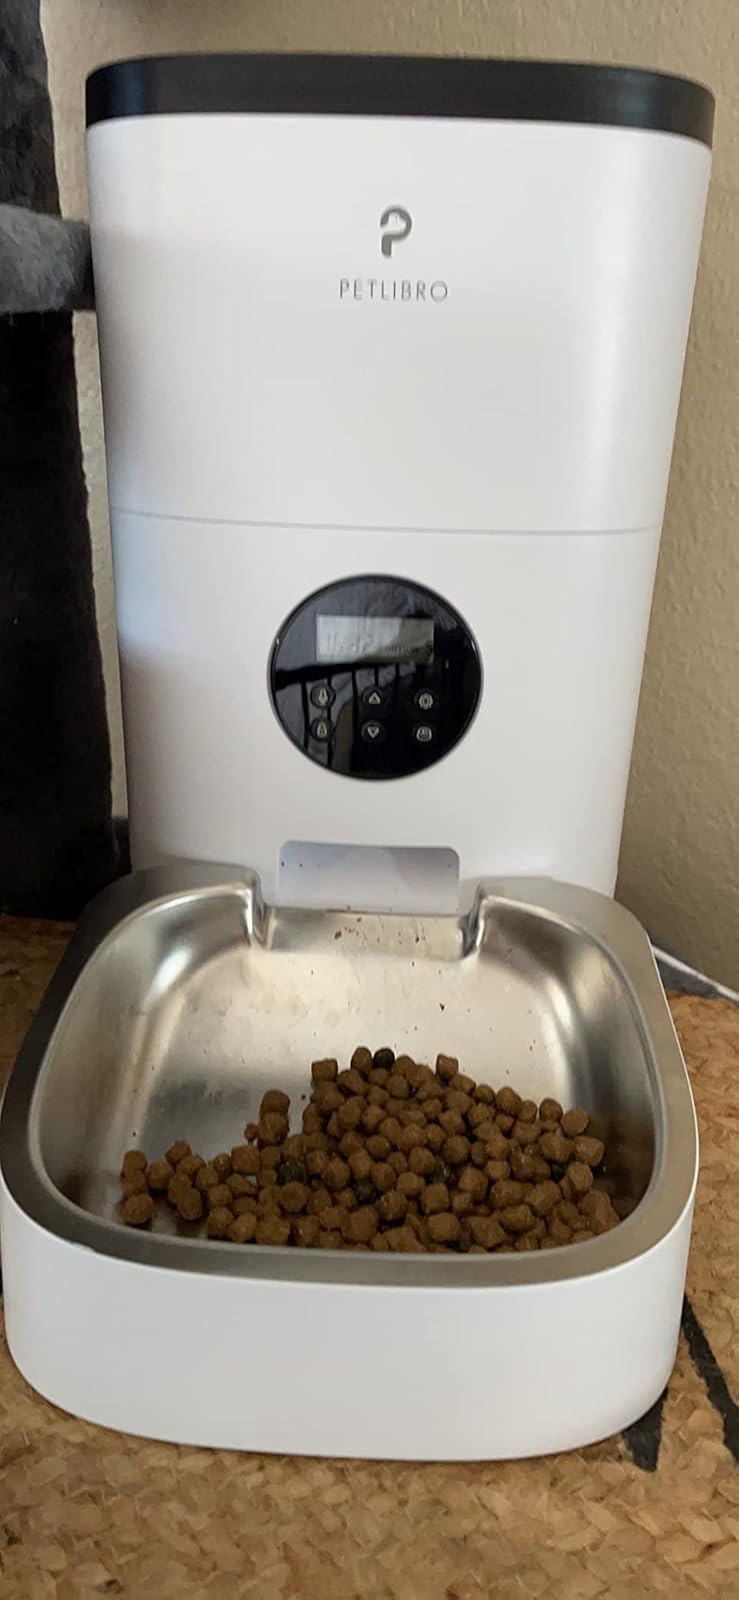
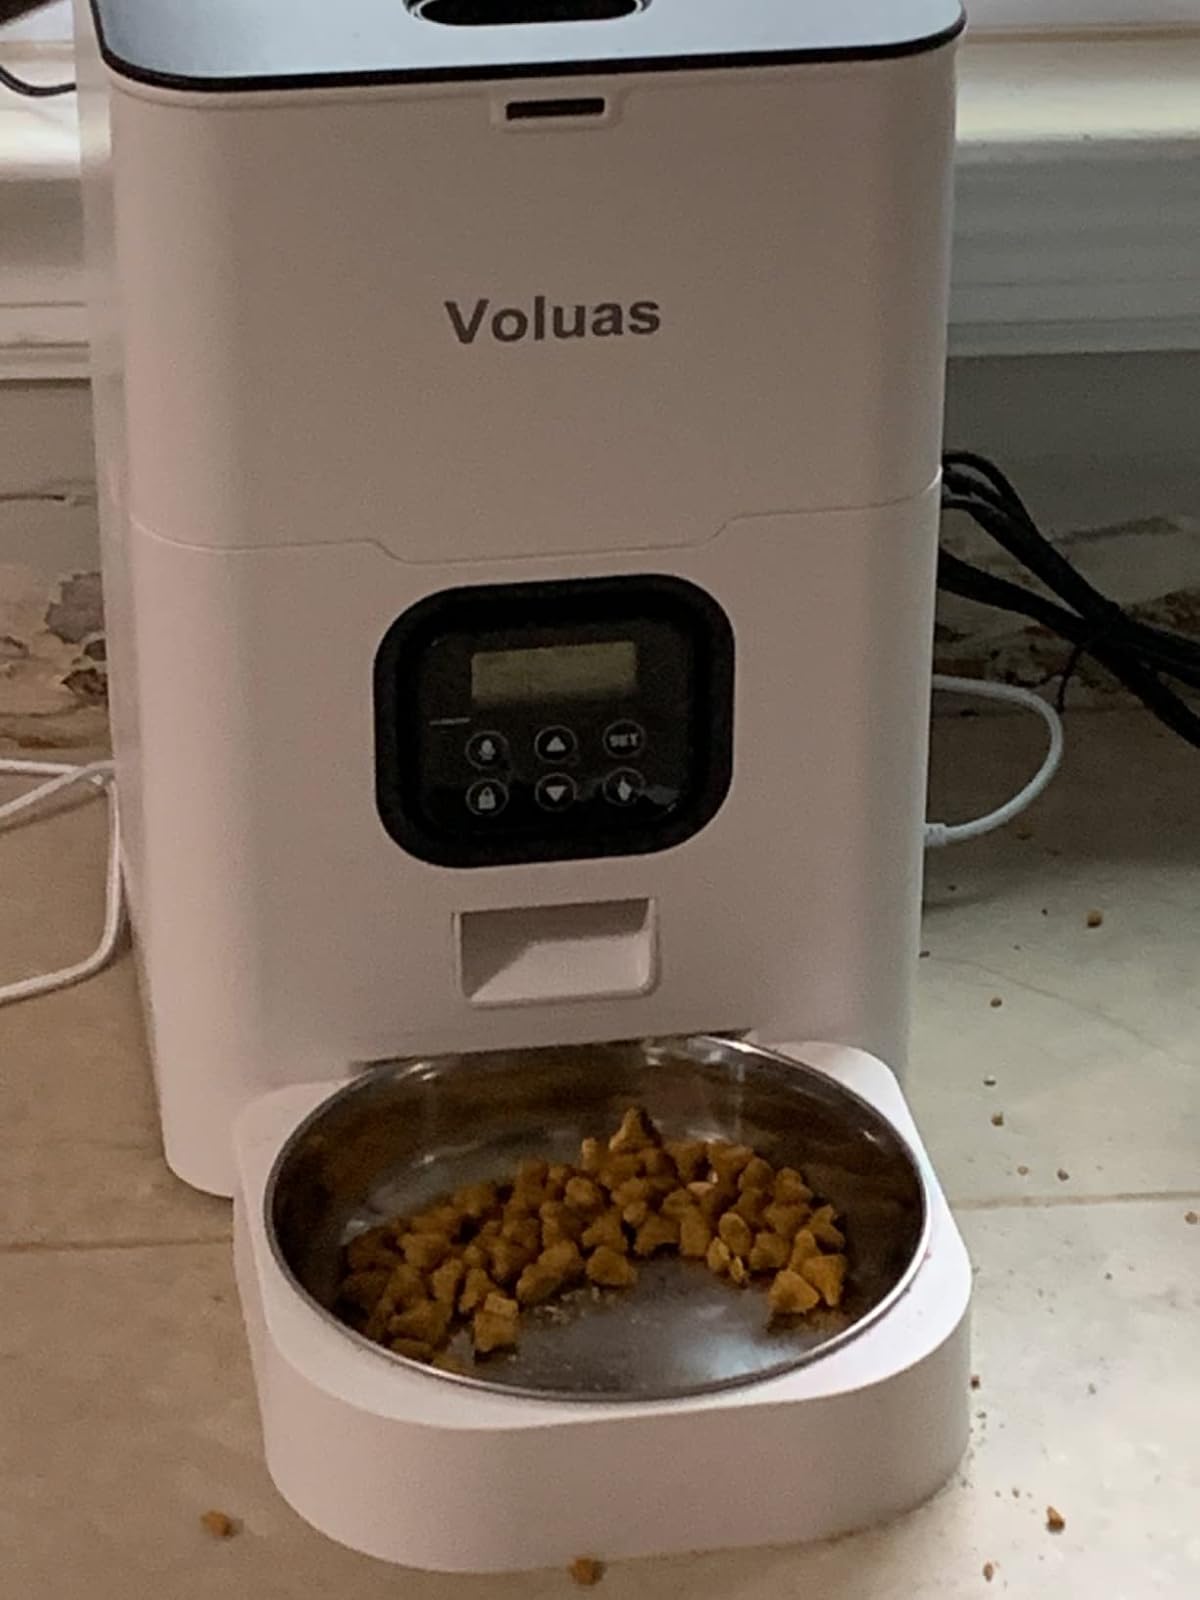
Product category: items_feeder
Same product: no